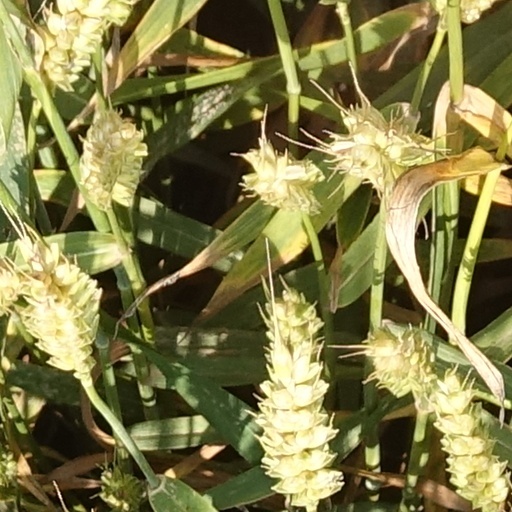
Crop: wheat